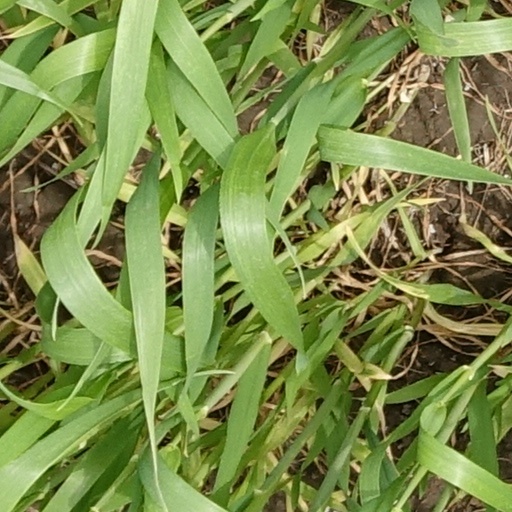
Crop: wheat